Constantine Doukas (usurper)

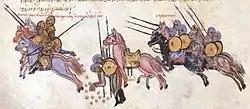
Constantine Doukas escapes from Arab captivity, throwing gold coins behind him to delay his pursuers. Miniature from the "Madrid Skylitzes" chronicle

Constantine Doukas was the son of Andronikos Doukas, a prominent general under Emperor Leo VI the Wise and the first prominent member of the Doukas family. Constantine first appears in the sources in 904, during the attempted flight of the Arab-born eunuch Samonas, one of the emperor's most trusted aides, to Syria. Constantine captured Samonas at the Monastery of the Holy Cross at Siricha, near the river Halys, and escorted him back to Constantinople, where an enquiry into the matter was held before the Senate. Leo, who was still attached to his servant, enjoined Constantine to maintain that Samonas had in fact been making a pilgrimage to the shrine of Siricha, and not the Arab frontier. When the senators however asked Constantine to verify the truth of this claim by swearing on "God and the emperor's head", he refused to hide the truth. Samonas was punished by house arrest, and although he was pardoned by Leo after only four months and restored to his offices, he had conceived a deep enmity towards the Doukai.